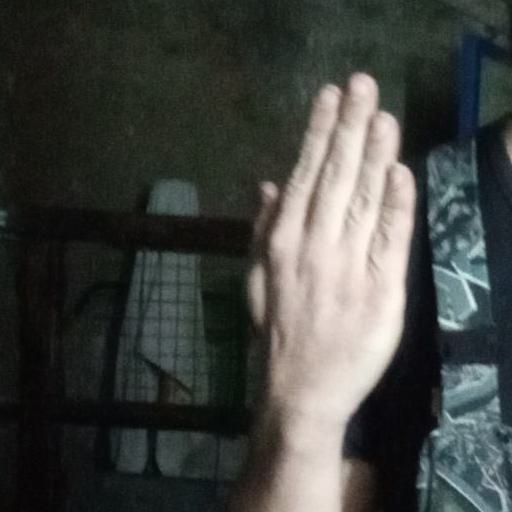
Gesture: stop_inverted